Occupation of Smyrna

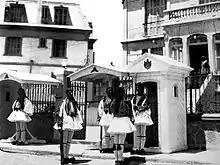
Evzones in front of the headquarters of the High Commissioner.

Aristeidis Stergiadis was appointed the high commissioner of Smyrna in February and arrived in the city four days after the 15 May landing. Stergiadis immediately went to work in setting up an administration, easing ethnic violence, and making way for permanent annexation of Smyrna. Stergiadis immediately punished the Greek soldiers responsible for violence on 15–16 May with court martial and created a commission to decide on payment for victims (made up of representatives from Great Britain, France, Italy and other allies). Stergiadis took a strict stance against discrimination of the Turkish population and opposed church leaders and the local Greek population on a number of occasions. Historians disagree about whether this was a genuine stance against discrimination or whether it was an attempt to present a positive vision of the occupation to the allies.